Ingeborg Pfüller

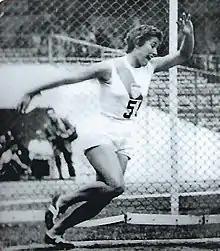
Pfüller in 1955

Ingeborg Ella Pfüller (born 1 January 1932) is an Argentine former track and field athlete who competed in the discus throw and shot put. She represented her native country at the 1952 Summer Olympics and won the gold medal in the women's discus throw event at the 1955 Pan American Games in Mexico City, Mexico. She also won the discus throw at the South American Championships in 1961 and 1963.